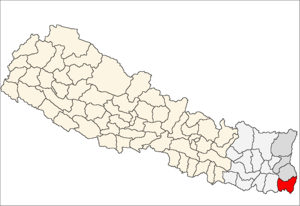
Jhapa District
Jhapa District i Mechi Zone (grå) i Eastern Development Region (grå + lysegrå)
Jhapa District er et af Nepals 75 administrative og politiske regioner, betegnet distrikter. Jhapa er et distrikt i lavlandet Terai, som ligger i Mechi Zone i Eastern Development Region.